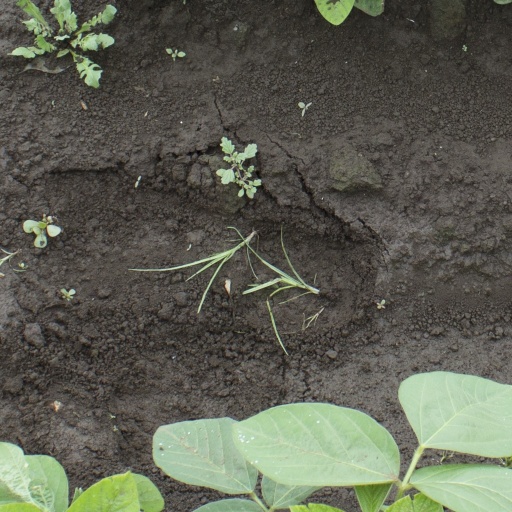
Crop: soybean